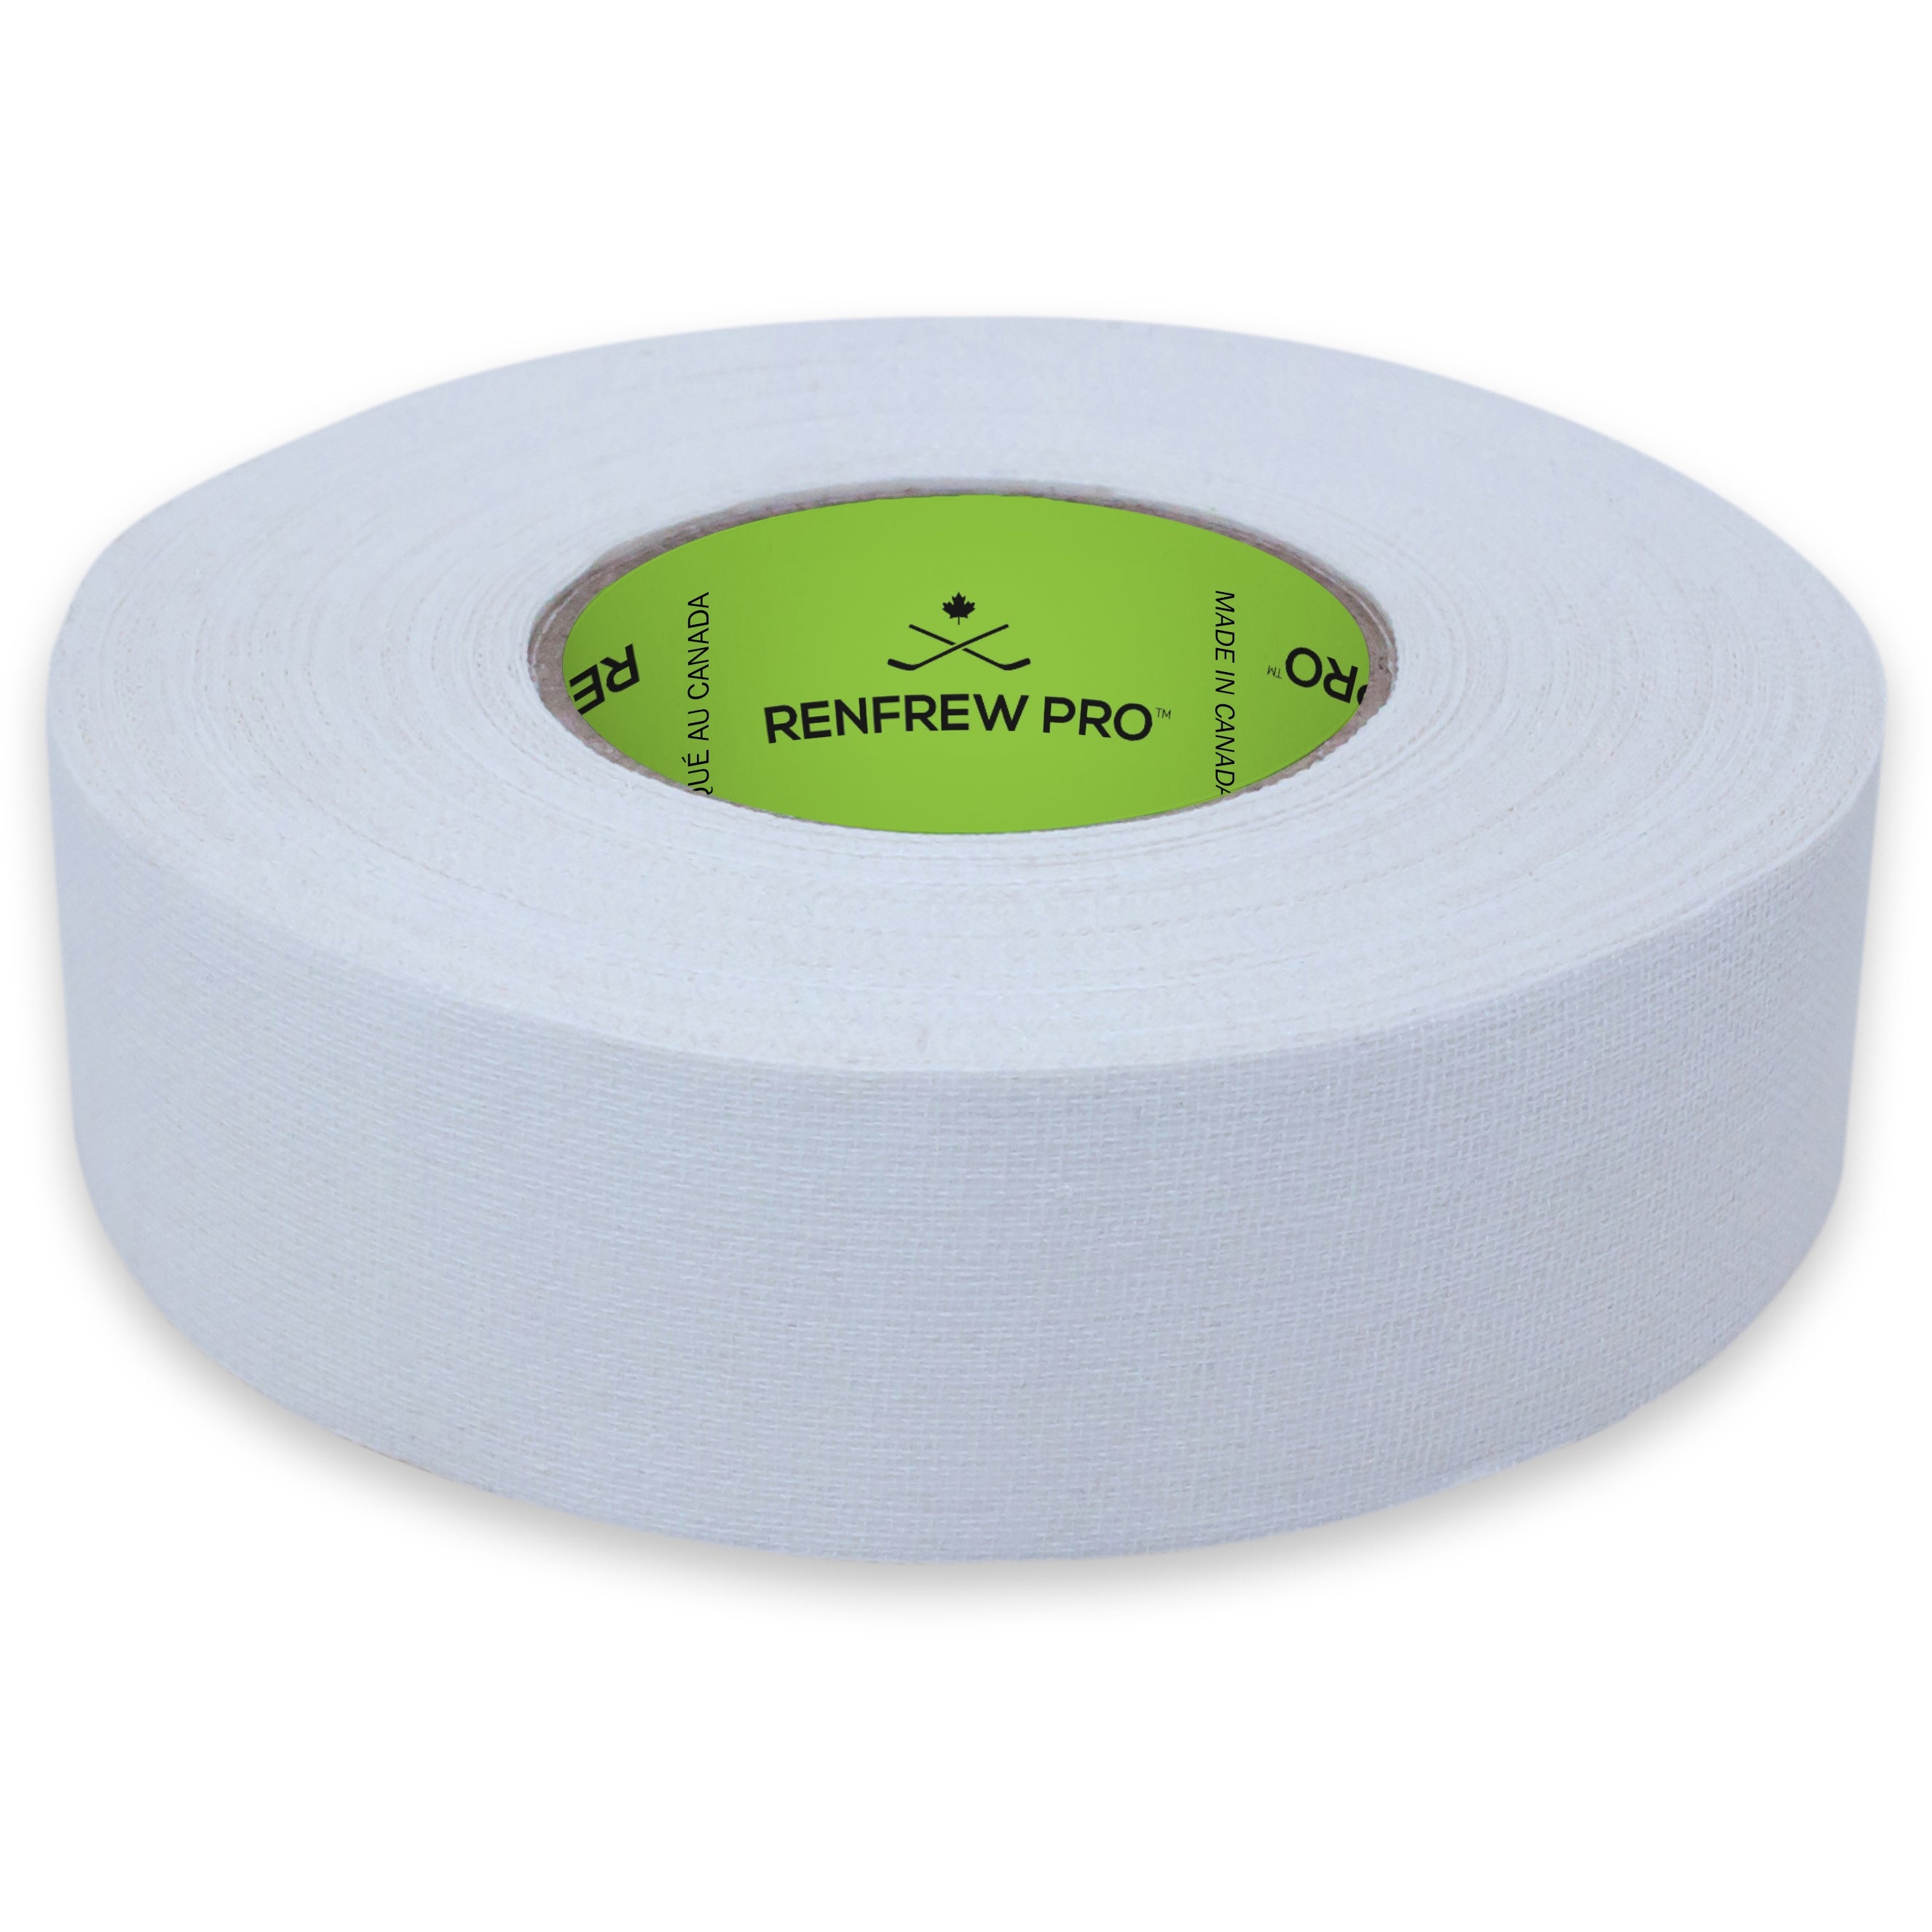
RENFREW Hokiütő Pászka Fehér 36mm x 25m
Brand: RENFREW
A kifejezetten a mai kompozit hokiütőkhöz tervezett Pro-Blade™ fehér hokiütő pászka a Renfrew Pro™ cégtől egy fejlett ragasztóanyag-készítményt tartalmaz, amelyet poliészter/pamut szövet alapra alkalmaznak, ami egy nagyobb kopási jellemzőkkel rendelkező, masszívabb szövetszalagot eredményez. -Javítja a hokiütő fogását -Nedvességálló -Segít a korong irányításában -Védi a botot a kopástól
Category: Sporting Goods > Athletics > Figure Skating & Hockey > Hockey Stick Care > Hockey Stick Tape